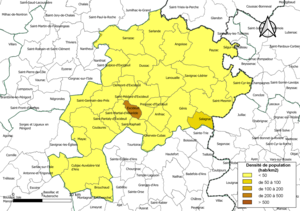
Carte des densités de population (millésimée 2016) des communes de la communauté de communes la Communauté de communes Isle-Loue-Auvézère en Périgord, département de la Dordogne, France. Composition au 1er janvier 2019.
La communauté de communes Isle-Loue-Auvézère en Périgord est une communauté de communes française située dans le pays Périgord vert, dans le département de la Dordogne, en région Nouvelle-Aquitaine.